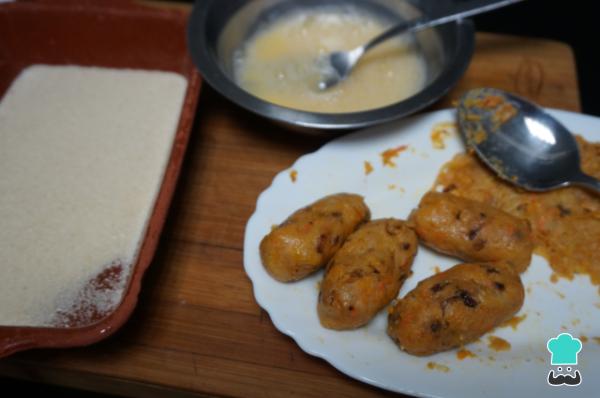
Retira la masa de la nevera y forma las croquetas. Para ello, coloca en un bol el huevo batido y en otro el pan rallado. Debes ir pasando las croquetas primero por el huevo y luego, por el pan rallado. Señalamos que las croquetas también las puedes elaborar como si fueran bolitas de calabaza fritas, estarán igual de deliciosas, solo cambiará la forma.